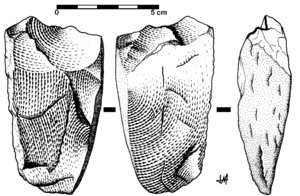
Galet taillée bifacial sur éclat, originaire d'un gisement de surface de la province de Valladolid (l'Espagne), dans la vallèe du Duero